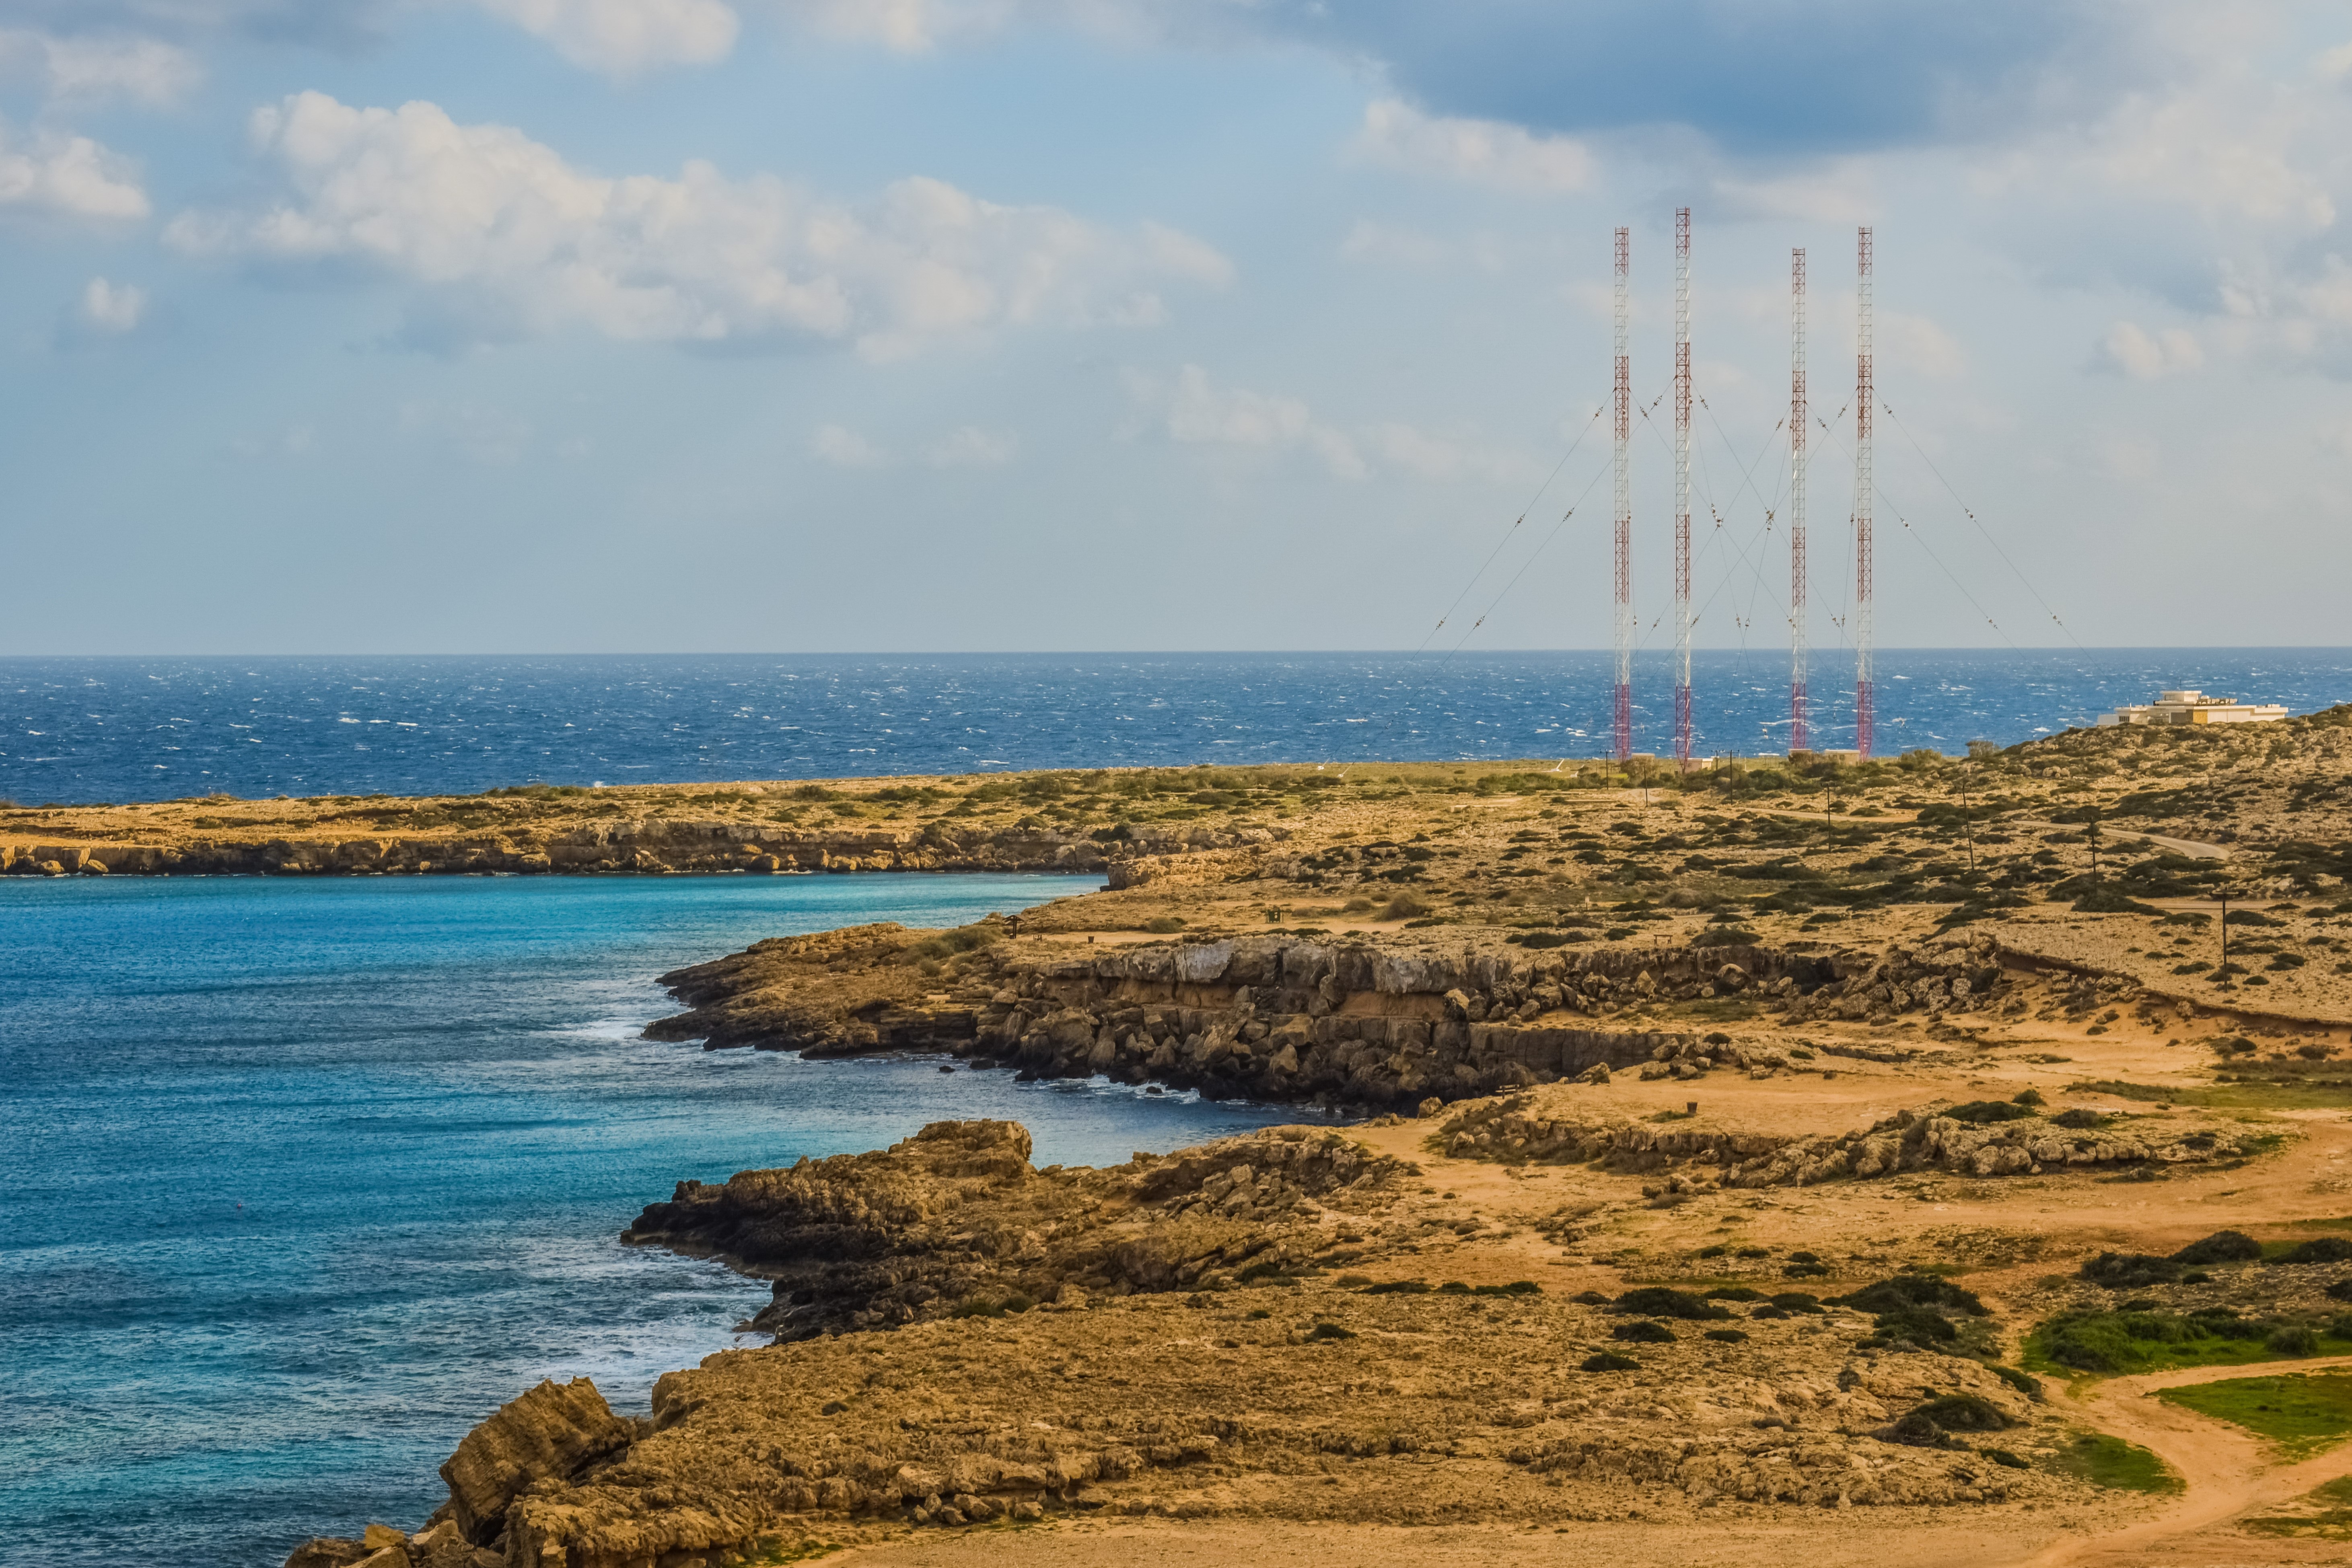
beach, landscape, sea, coast, sand, rock, ocean, horizon, cloud, shore, wave, coastline, cliff, cove, tower, scenery, bay, terrain, body of water, habitat, cavo greko, cyprus, cape, antennas, landform, natural environment, geographical feature